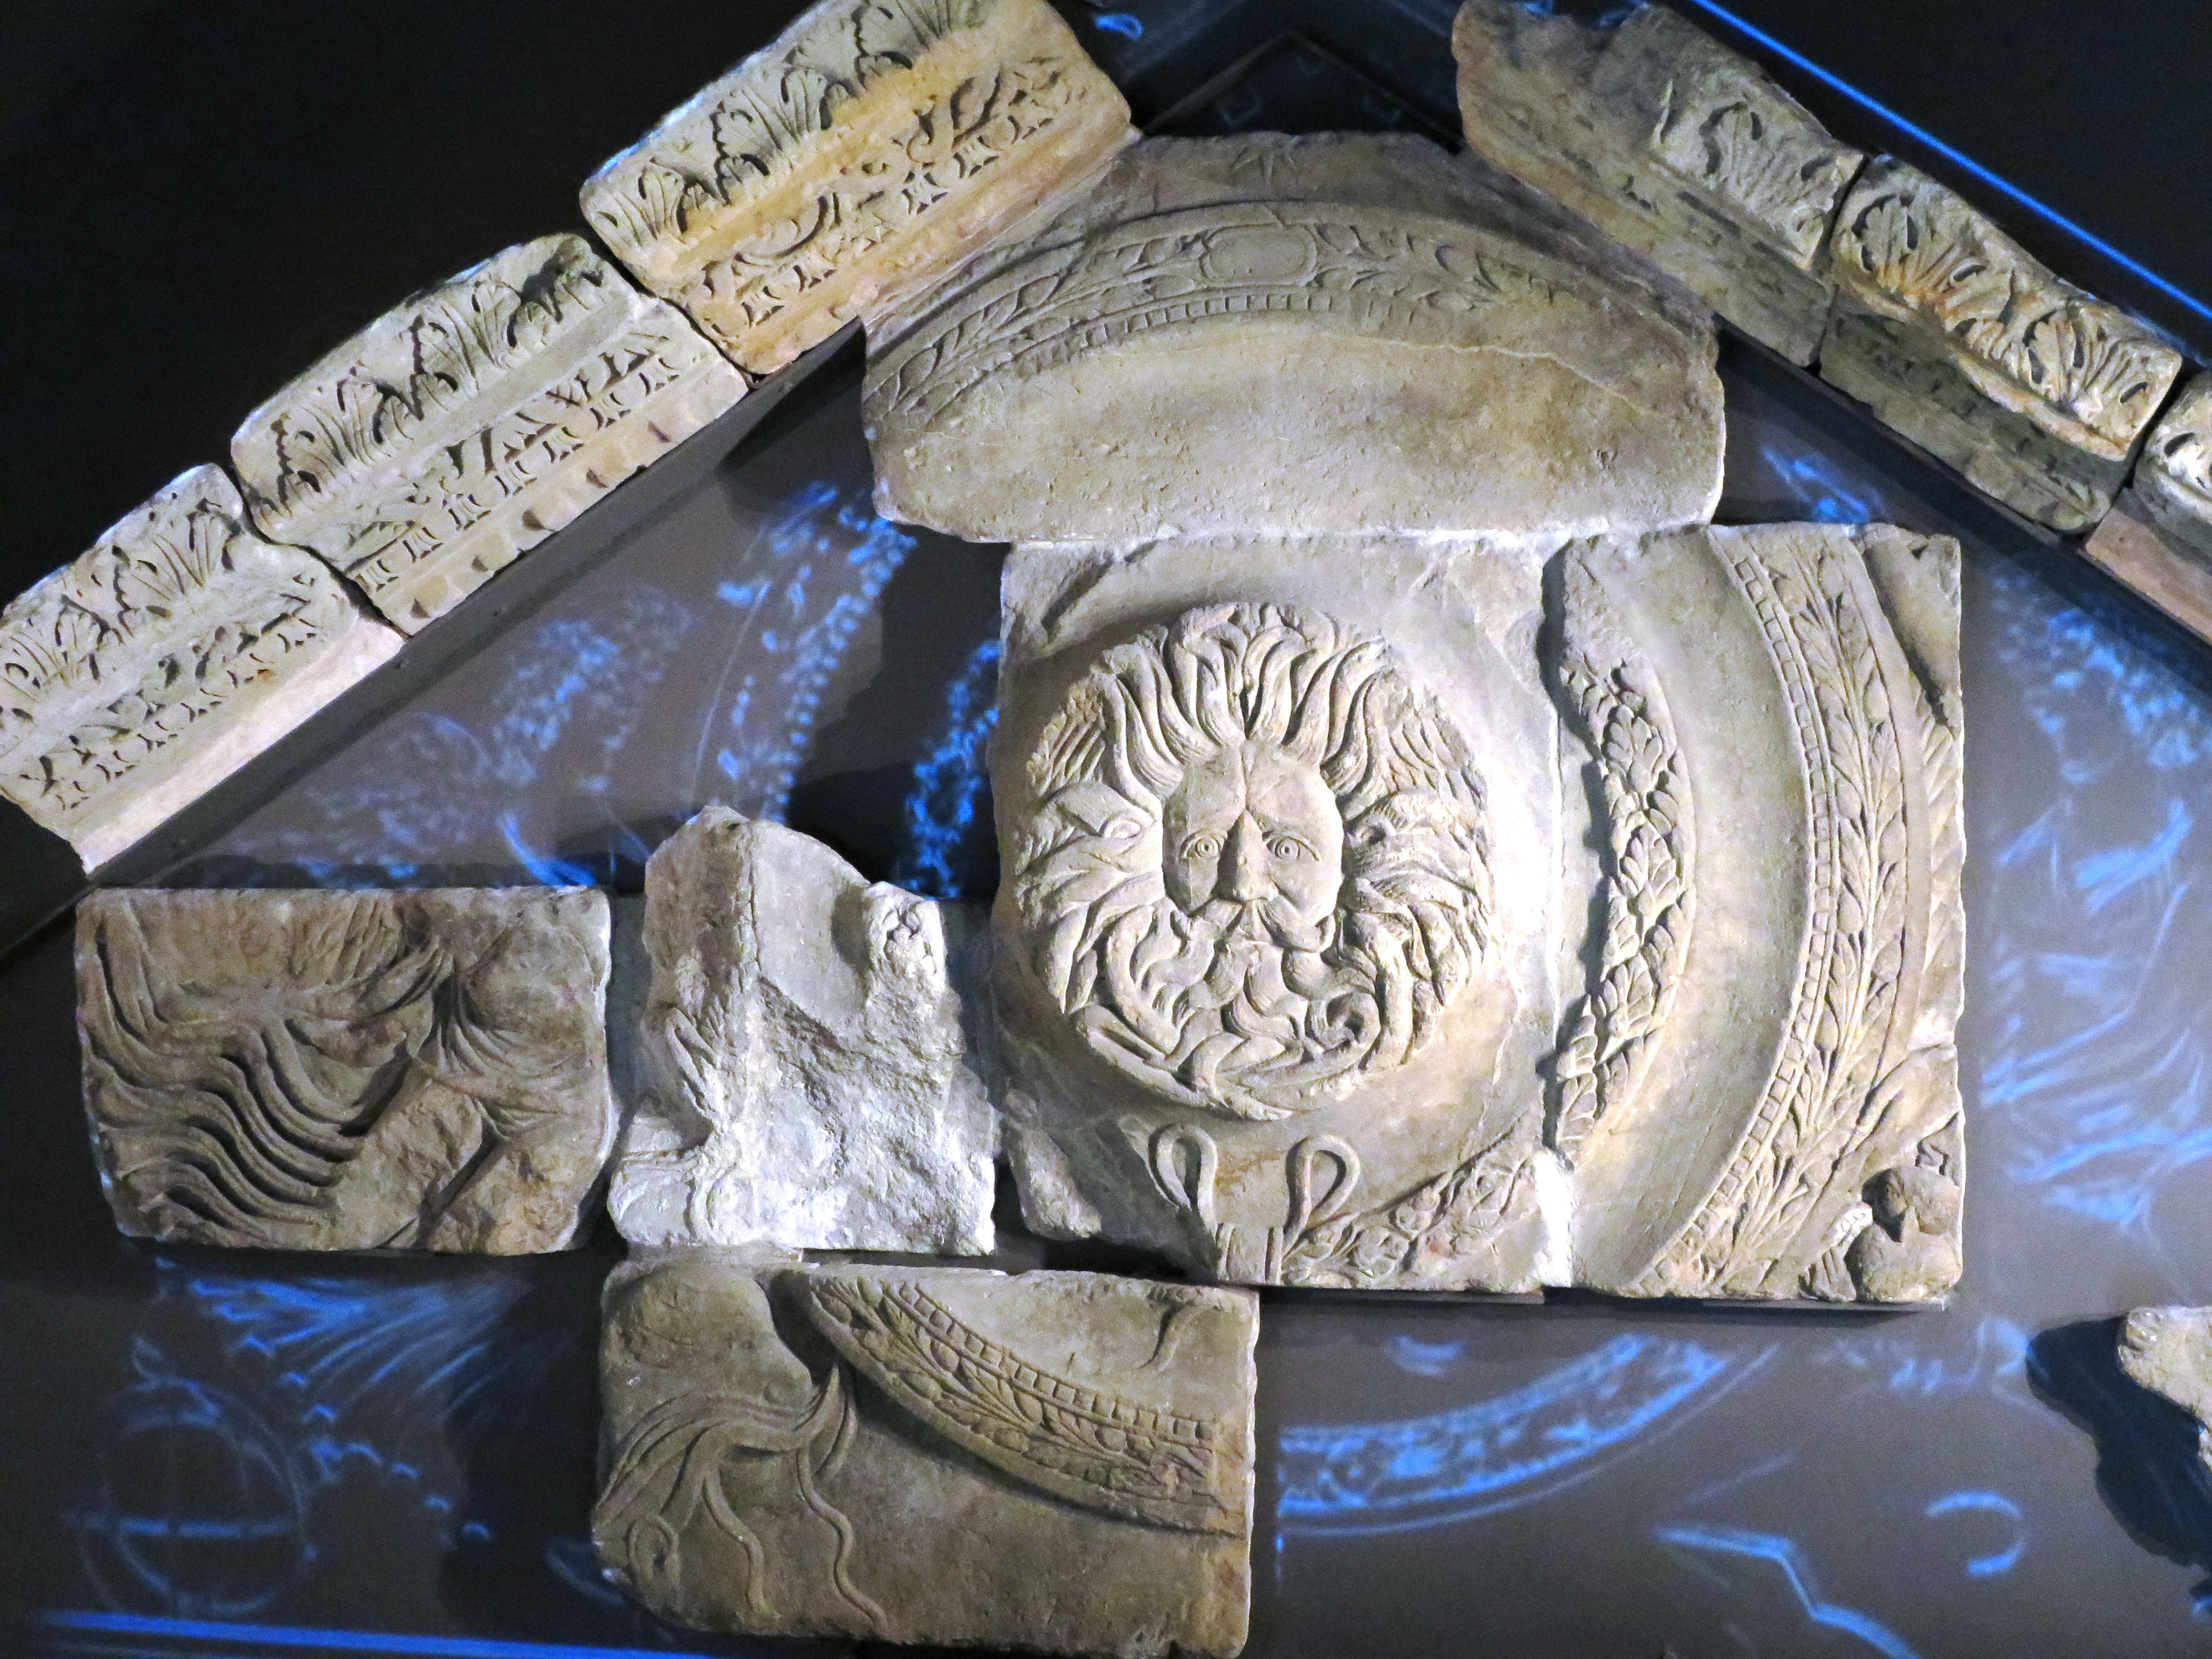
art, carving, relief, ornaments, bath in england, roman bath, fashion accessory